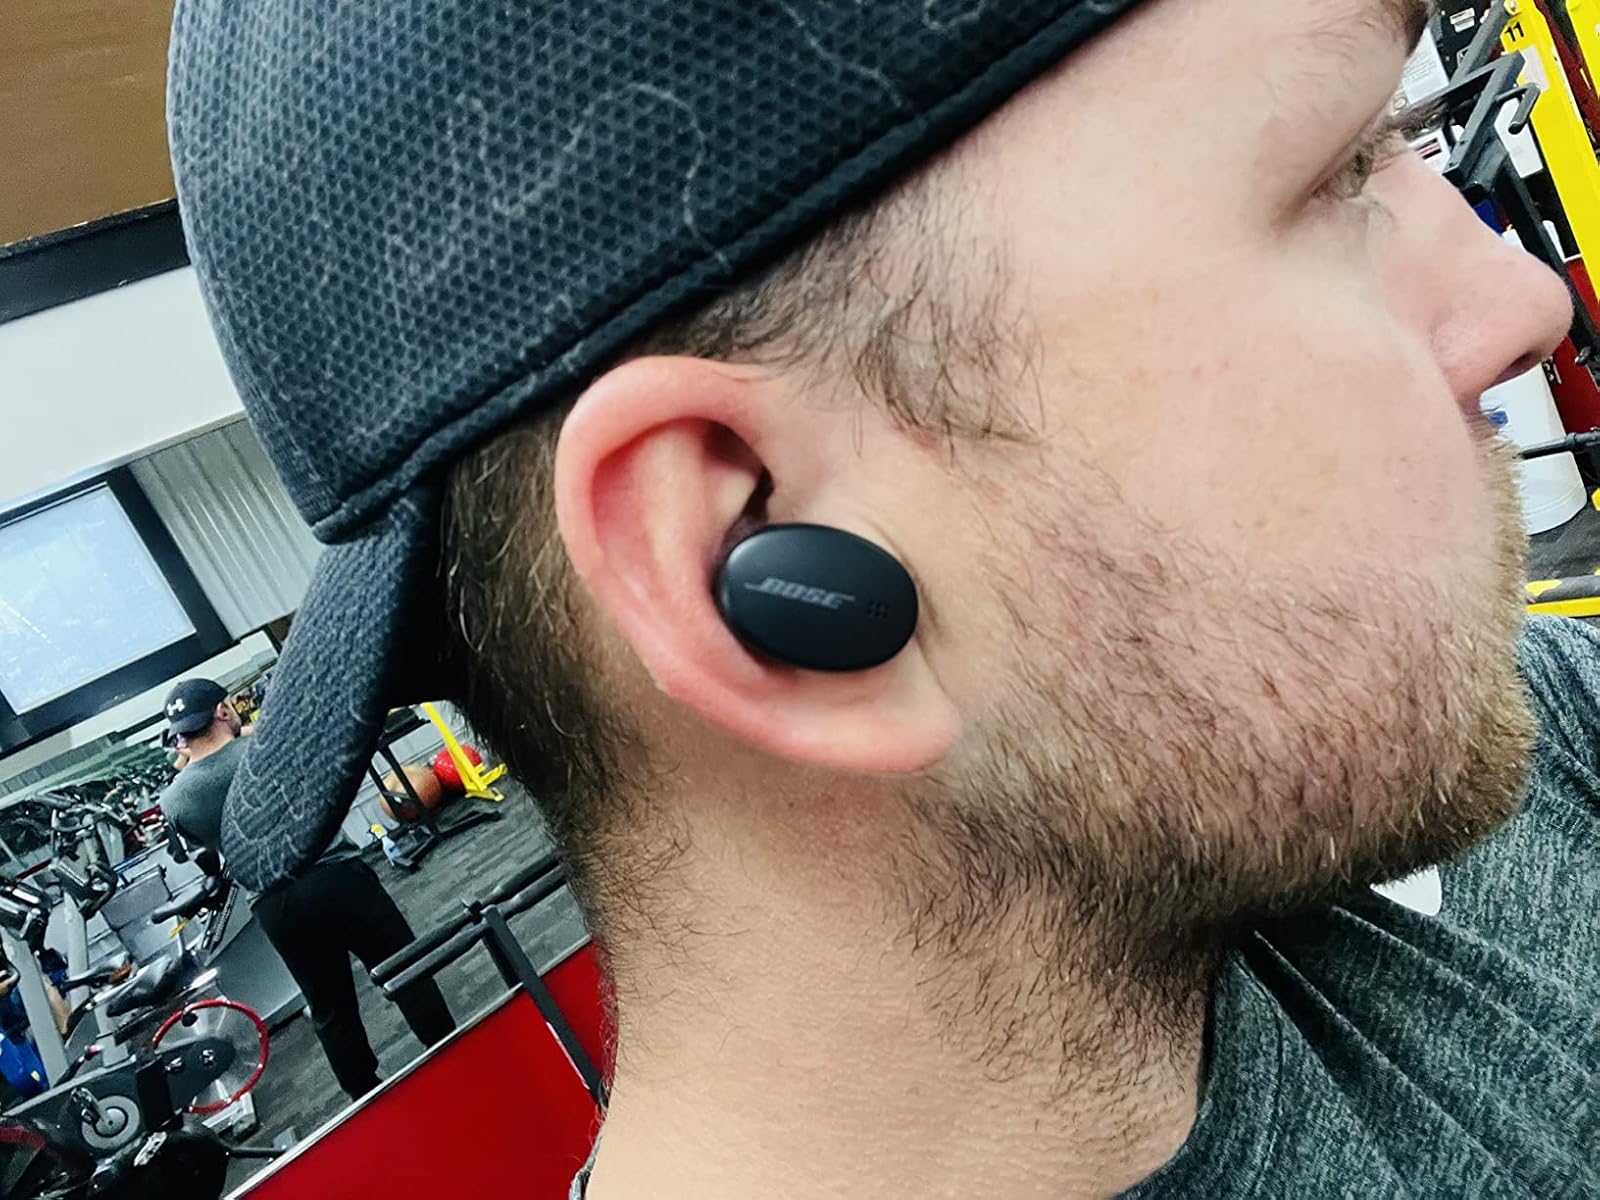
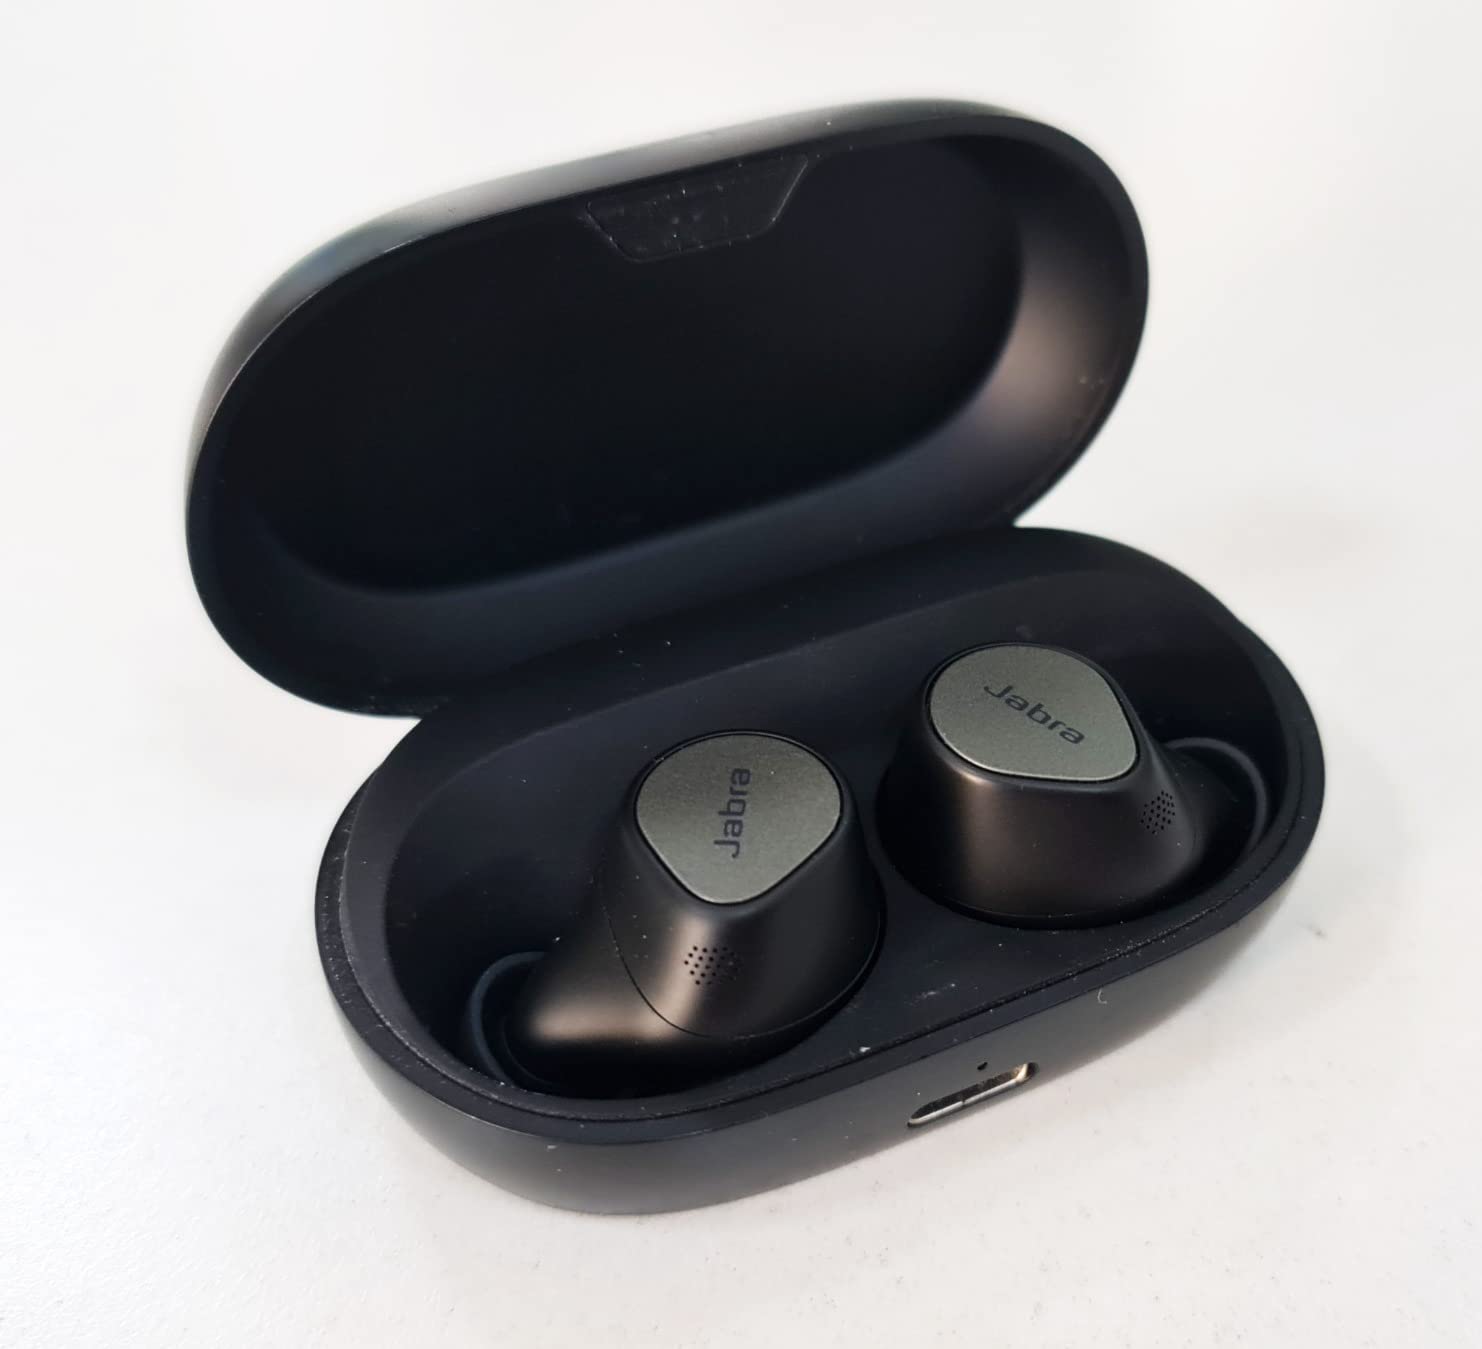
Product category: earbuds
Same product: no